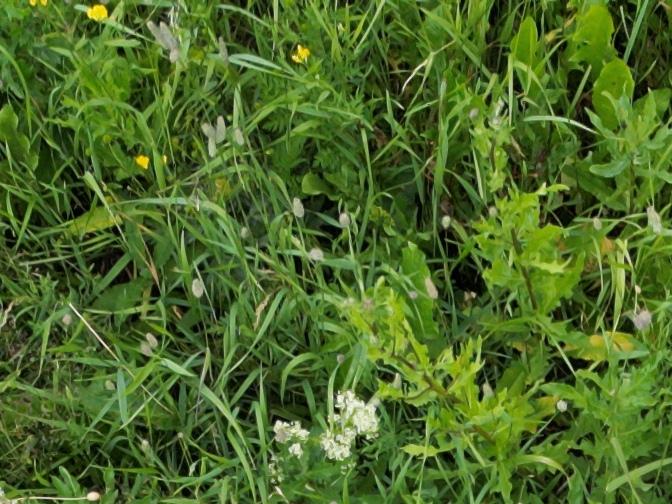
Flowers visible: yarrow flowers, yarrow flowers, yarrow flowers, yarrow flowers